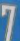
Number: 7